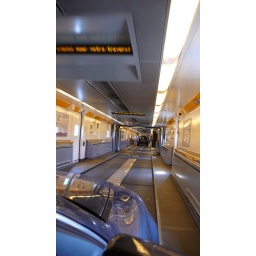
Taken out of the window whilst getting on the train to go under the sea!